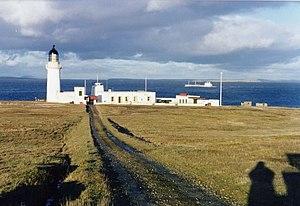
Le phare de Stroma est un phare qui se trouve sur l'île de Stroma, située dans le Pentland Firth, détroit séparant l'Écosse de l'archipel des Orcades, dans le comté des Highland au nord de l'Écosse.